2014–15 York City F.C. season

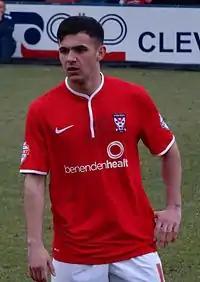
Diego De Girolamo started a second loan spell from Sheffield United in November.

York recorded their first victory since early September 2014 after winning 1–0 away against Cheltenham Town, De Girolamo scoring from a Coulson pass in the 43rd minute. De Girolamo was recalled early from his loan spell by Sheffield United as they wanted him for their two upcoming cup fixtures, after he had scored three times in four York matches. AFC Bournemouth's Guadeloupe international defender Stéphane Zubar joined on loan until 4 January 2015, with Parslow being loaned back to Grimsby until the same date. York drew 1–1 at home with their divisional rivals AFC Wimbledon in the first round of the FA Cup; Hyde gave York the lead in the eighth minute after scoring from Coulson's low cross, before Andy Frampton equalised for the away team on 22 minutes. Burton was ruled out for two to three months with a medial ligament injury suffered in this match, resulting in his loan at the club being curtailed. York signed 19-year-old Middlesbrough defender Brad Halliday on a one-month loan as cover and competition for McCoy. Fellow strugglers Oxford United won 1–0 at York, James Roberts scoring from three yards after Danny Hylton flicked on a Brian Howard corner in the 35th minute, and Wilcox surmised the result saying "The lads are working as hard as they possibly can but I'm just looking for a little bit more now".